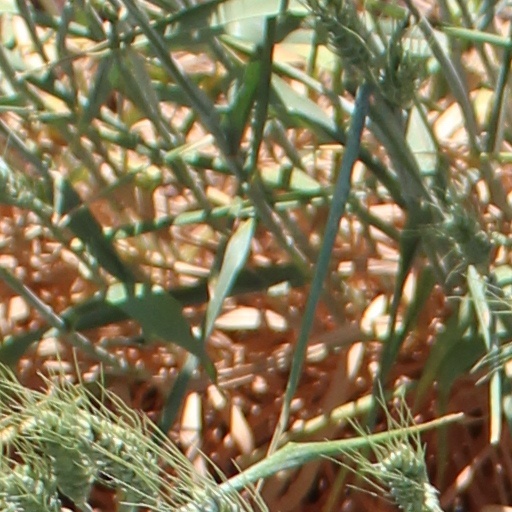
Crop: wheat